Denys family

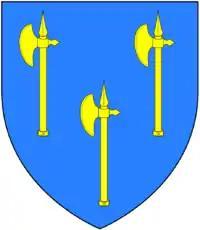
Arms of Denys of Orleigh: "Azure, three Danish battle axes erect or",

Josceline le Deneys (whose first name was Latinised to "Jollenus", "Jellanus" or "Joscelinus") was recorded in the 1166 "Cartae Baronum" return submitted by Henry de Pomeroy, feudal baron of Berry Pomeroy in South Devon, as holding from him the manor of Pancrasweek, Black Torrington hundred, North Devon, and de Pomeroy himself held it from Tavistock Abbey. This "Jollenus Dacus" held Pancrasweek as one knight's fee on military feudal tenure. Orleigh formed a sub-manor of Pancrasweek, but was held by him under the non-military tenure of free socage, that is to say it was a heritable estate the service for which was monetary not military.